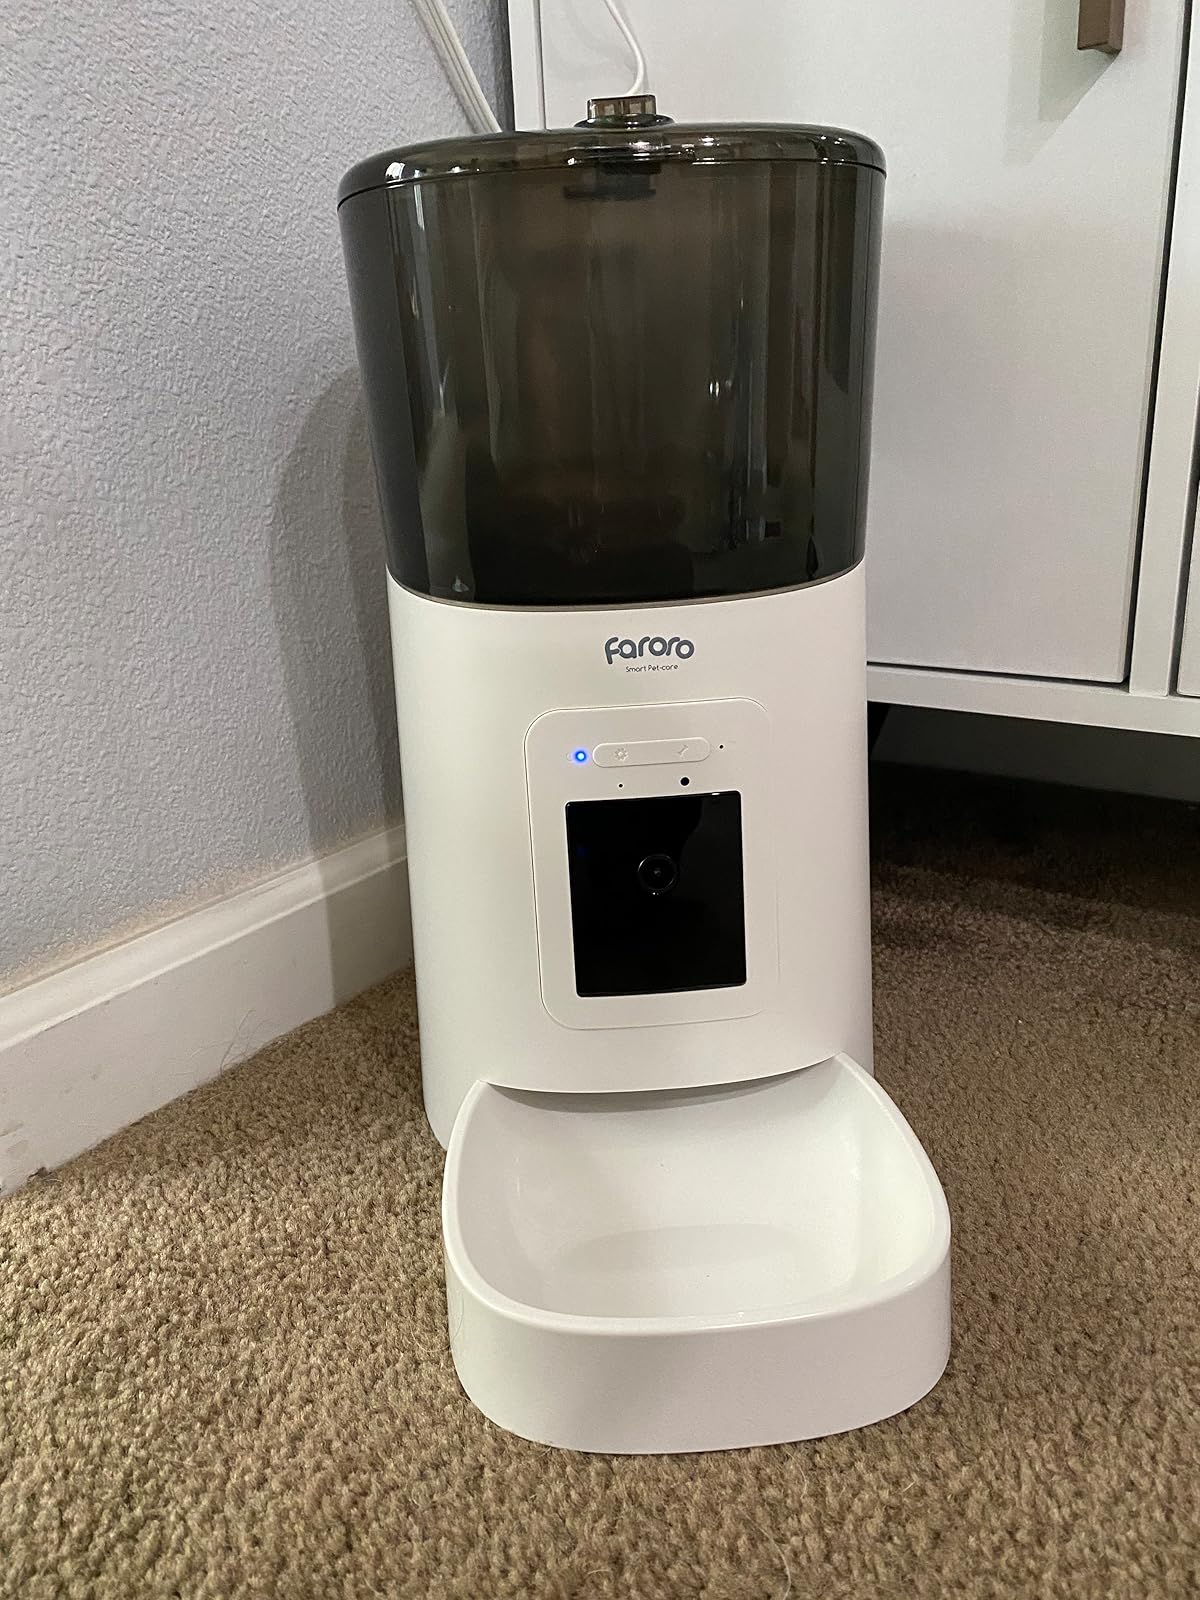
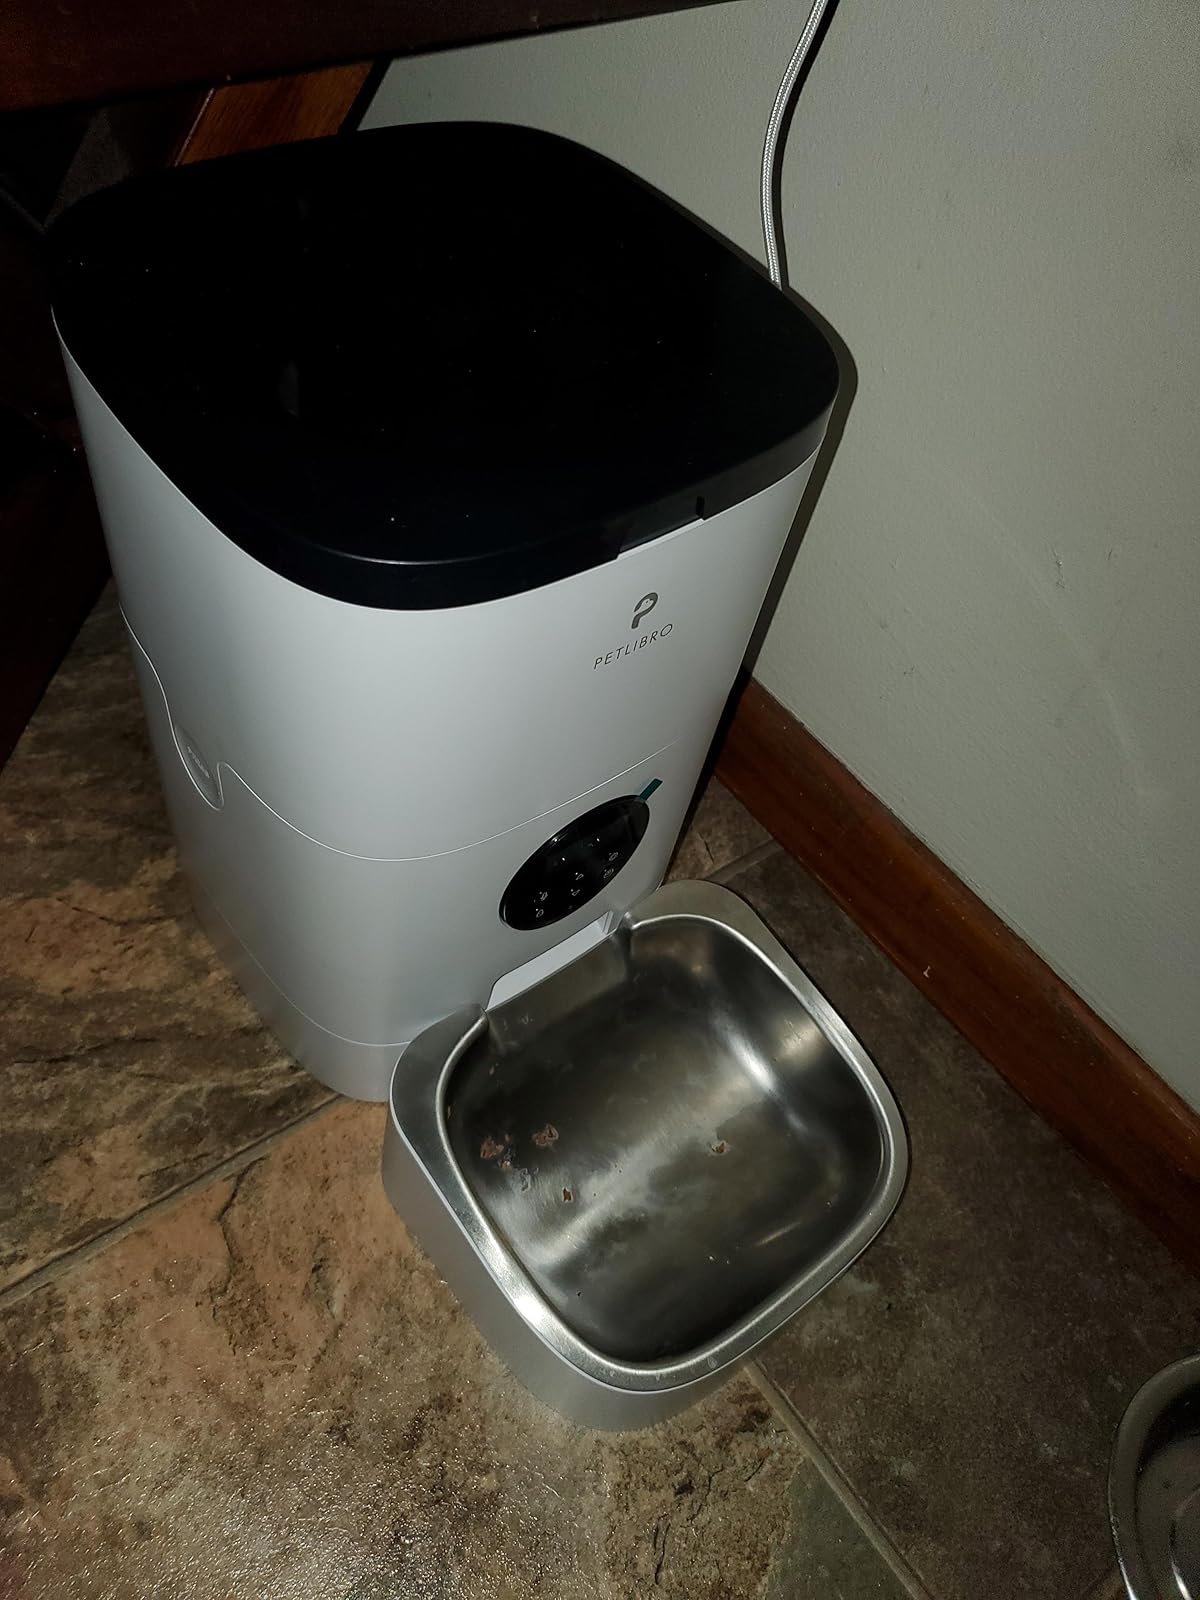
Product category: items_feeder
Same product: no